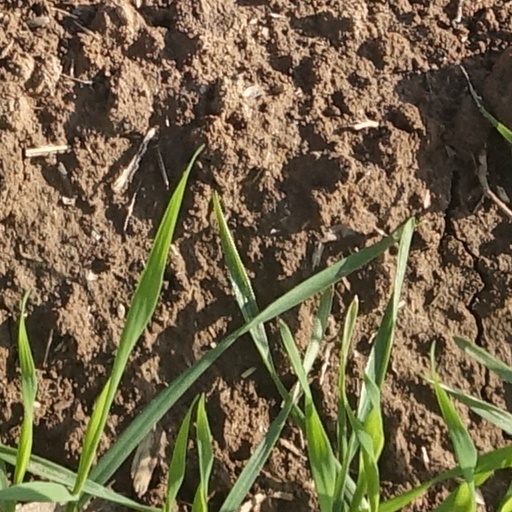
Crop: wheat